Lewis Galoob Toys, Inc. v. Nintendo of America, Inc.

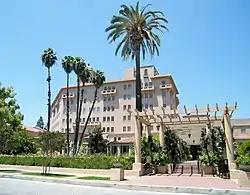
The Richard H. Chambers United States Court of Appeals, which houses the United States Court of Appeals for the Ninth Circuit

On July 2, 1990, District Judge Robert Howard Schnacke granted Nintendo a preliminary injunction, preventing Galoob from selling the Game Genie until the dispute was fully resolved. It also ordered Nintendo to post a bond (initially $100,000, later increased to $15 million), in order to ensure Galoob be compensated for sales lost during the injunction, should Galoob win the case. Galoob appealed the injunction, but the Ninth Circuit Court of Appeals affirmed the lower court's decision on February 7, 1991, and the dispute would proceed to trial in April.